Gozo

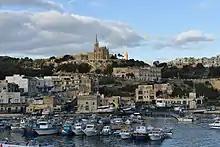
View of Mġarr Harbour from the Gozo Channel Line

The history of Gozo is strongly coupled with the history of Malta, since Gozo has been governed by Malta throughout history. The brief exception was following the French garrison's surrender to the British under Captain Alexander Ball on 28 October 1798 during the uprising against French forces after Napoleon's conquest of Malta. Gozo then enjoyed a short period of autonomy until the French garrison in Valletta surrendered on 4 September 1800. On that day both Malta and Gozo became a British Protectorate before becoming a Crown colony in 1813.